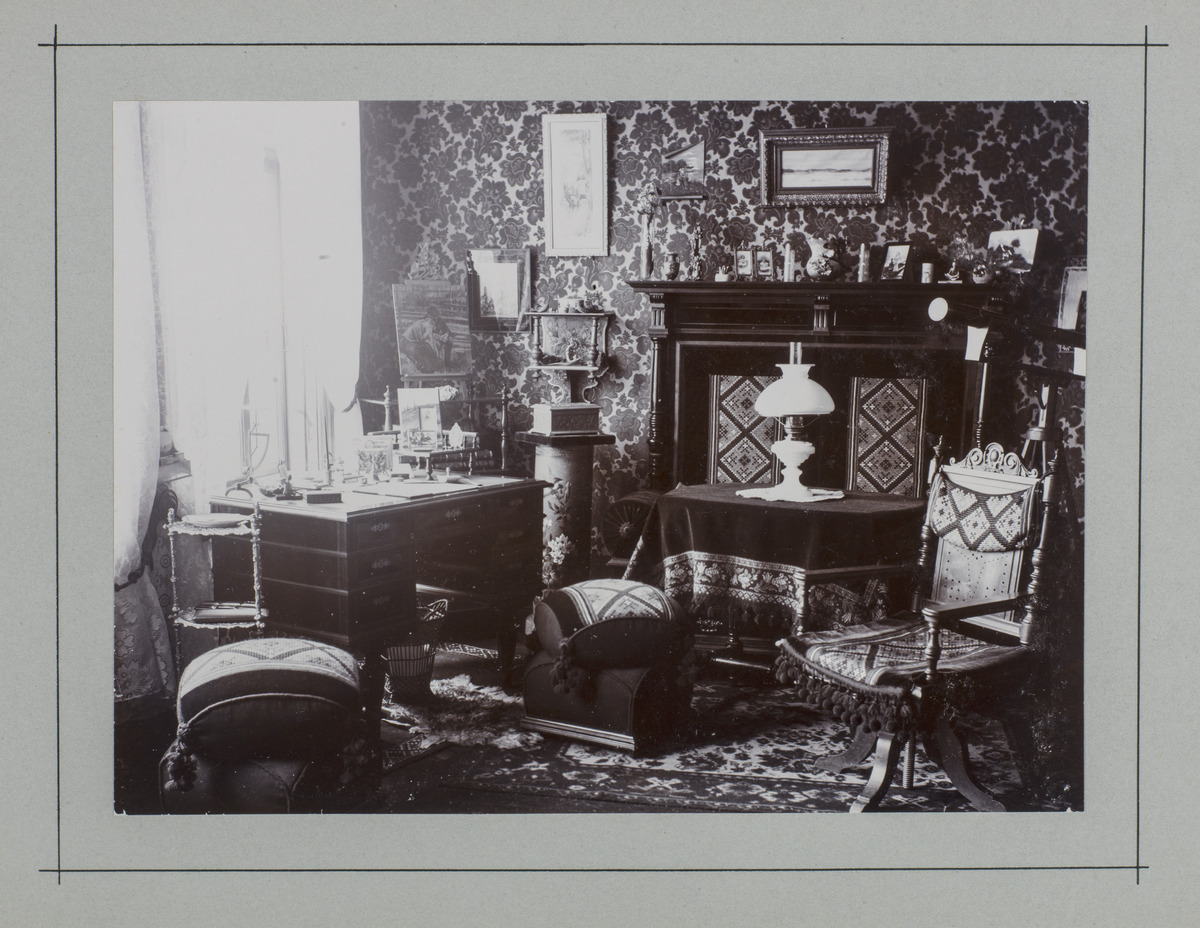
Rouva Hanna Weilinin koti, Eläintarhan huvila 2
sisällön kuvaus: Rouva Hanna Weilinin koti, Eläintarhan huvila 2. mustavalkoinen
Ajankohta: kuvausaika 1900 n
Paikka: Suomi, Uusimaa, Helsinki, Kallio Helsinki, Linjat Helsinki, Eläintarhan huvila 2. Eläintarhantie 3
Aiheet: huvilat, huoneet, valaisimet, tapetit, kuvataide, taulut, valokuvat, tuolit, sohvat, pöydät, kertaustyylit